Gendarmerie (Republika Srpska)

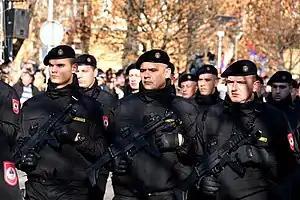
Support Unit during parade in Banja Luka 2019

Before September 2019 the Gendarmerie was known as Support Unit (Serbian: "Јединица за подршку", "Jedinica za podršku", short "ЈЗП"/"JZP") and was the anti-riot unit of Police of Republika Srpska.